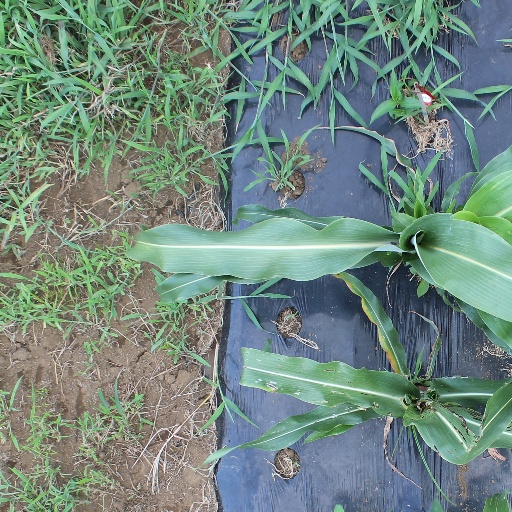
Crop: sorghum